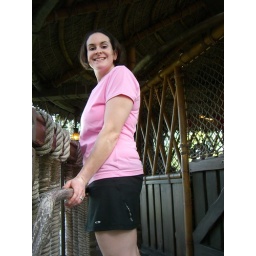
Mary in Swiss Family Robinson's tree house